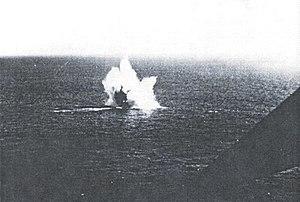
Le Unterseeboot 128 est un U-Boot allemand de type IX.C utilisé par la Kriegsmarine pendant la Seconde Guerre mondiale.